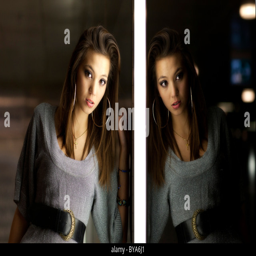
young woman with a thoughtful expression , portrait